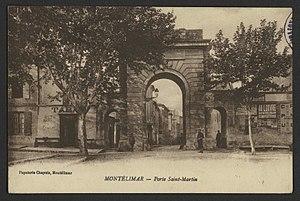
Montélimar a longtemps été une ville de garnison, ce qui a joué un rôle majeur dans son développement. Ville étape par sa position dans la vallée du Rhônela construction d'une caserne y est entreprise en 1731. Prévue pour caserner un régiment entier, et suite à différentes réformes, la Caserne de Montélimar accueillera jusqu'à 2 500 hommes. Les trois bâtiments principaux accueillant le personnel militaire, et le plateau technique, regroupant des infrastructures nécessaires à la vie militaire couvriront jusqu'à un total de 8 hectares. Ces espaces seront rétrocédés à la ville en 2003 suite à la fin de la conscription obligatoire en 1997, puis reconvertis en quartiers résidentiels pour le plateau technique et en maisons des services publiques pour les trois bâtiments principaux.